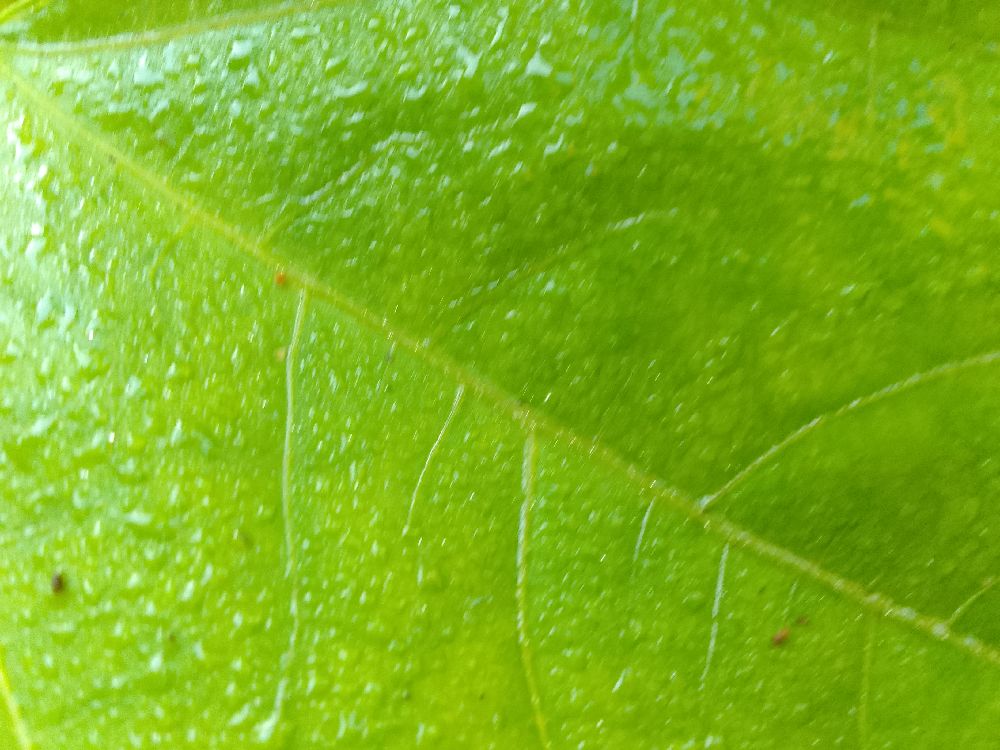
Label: healthy